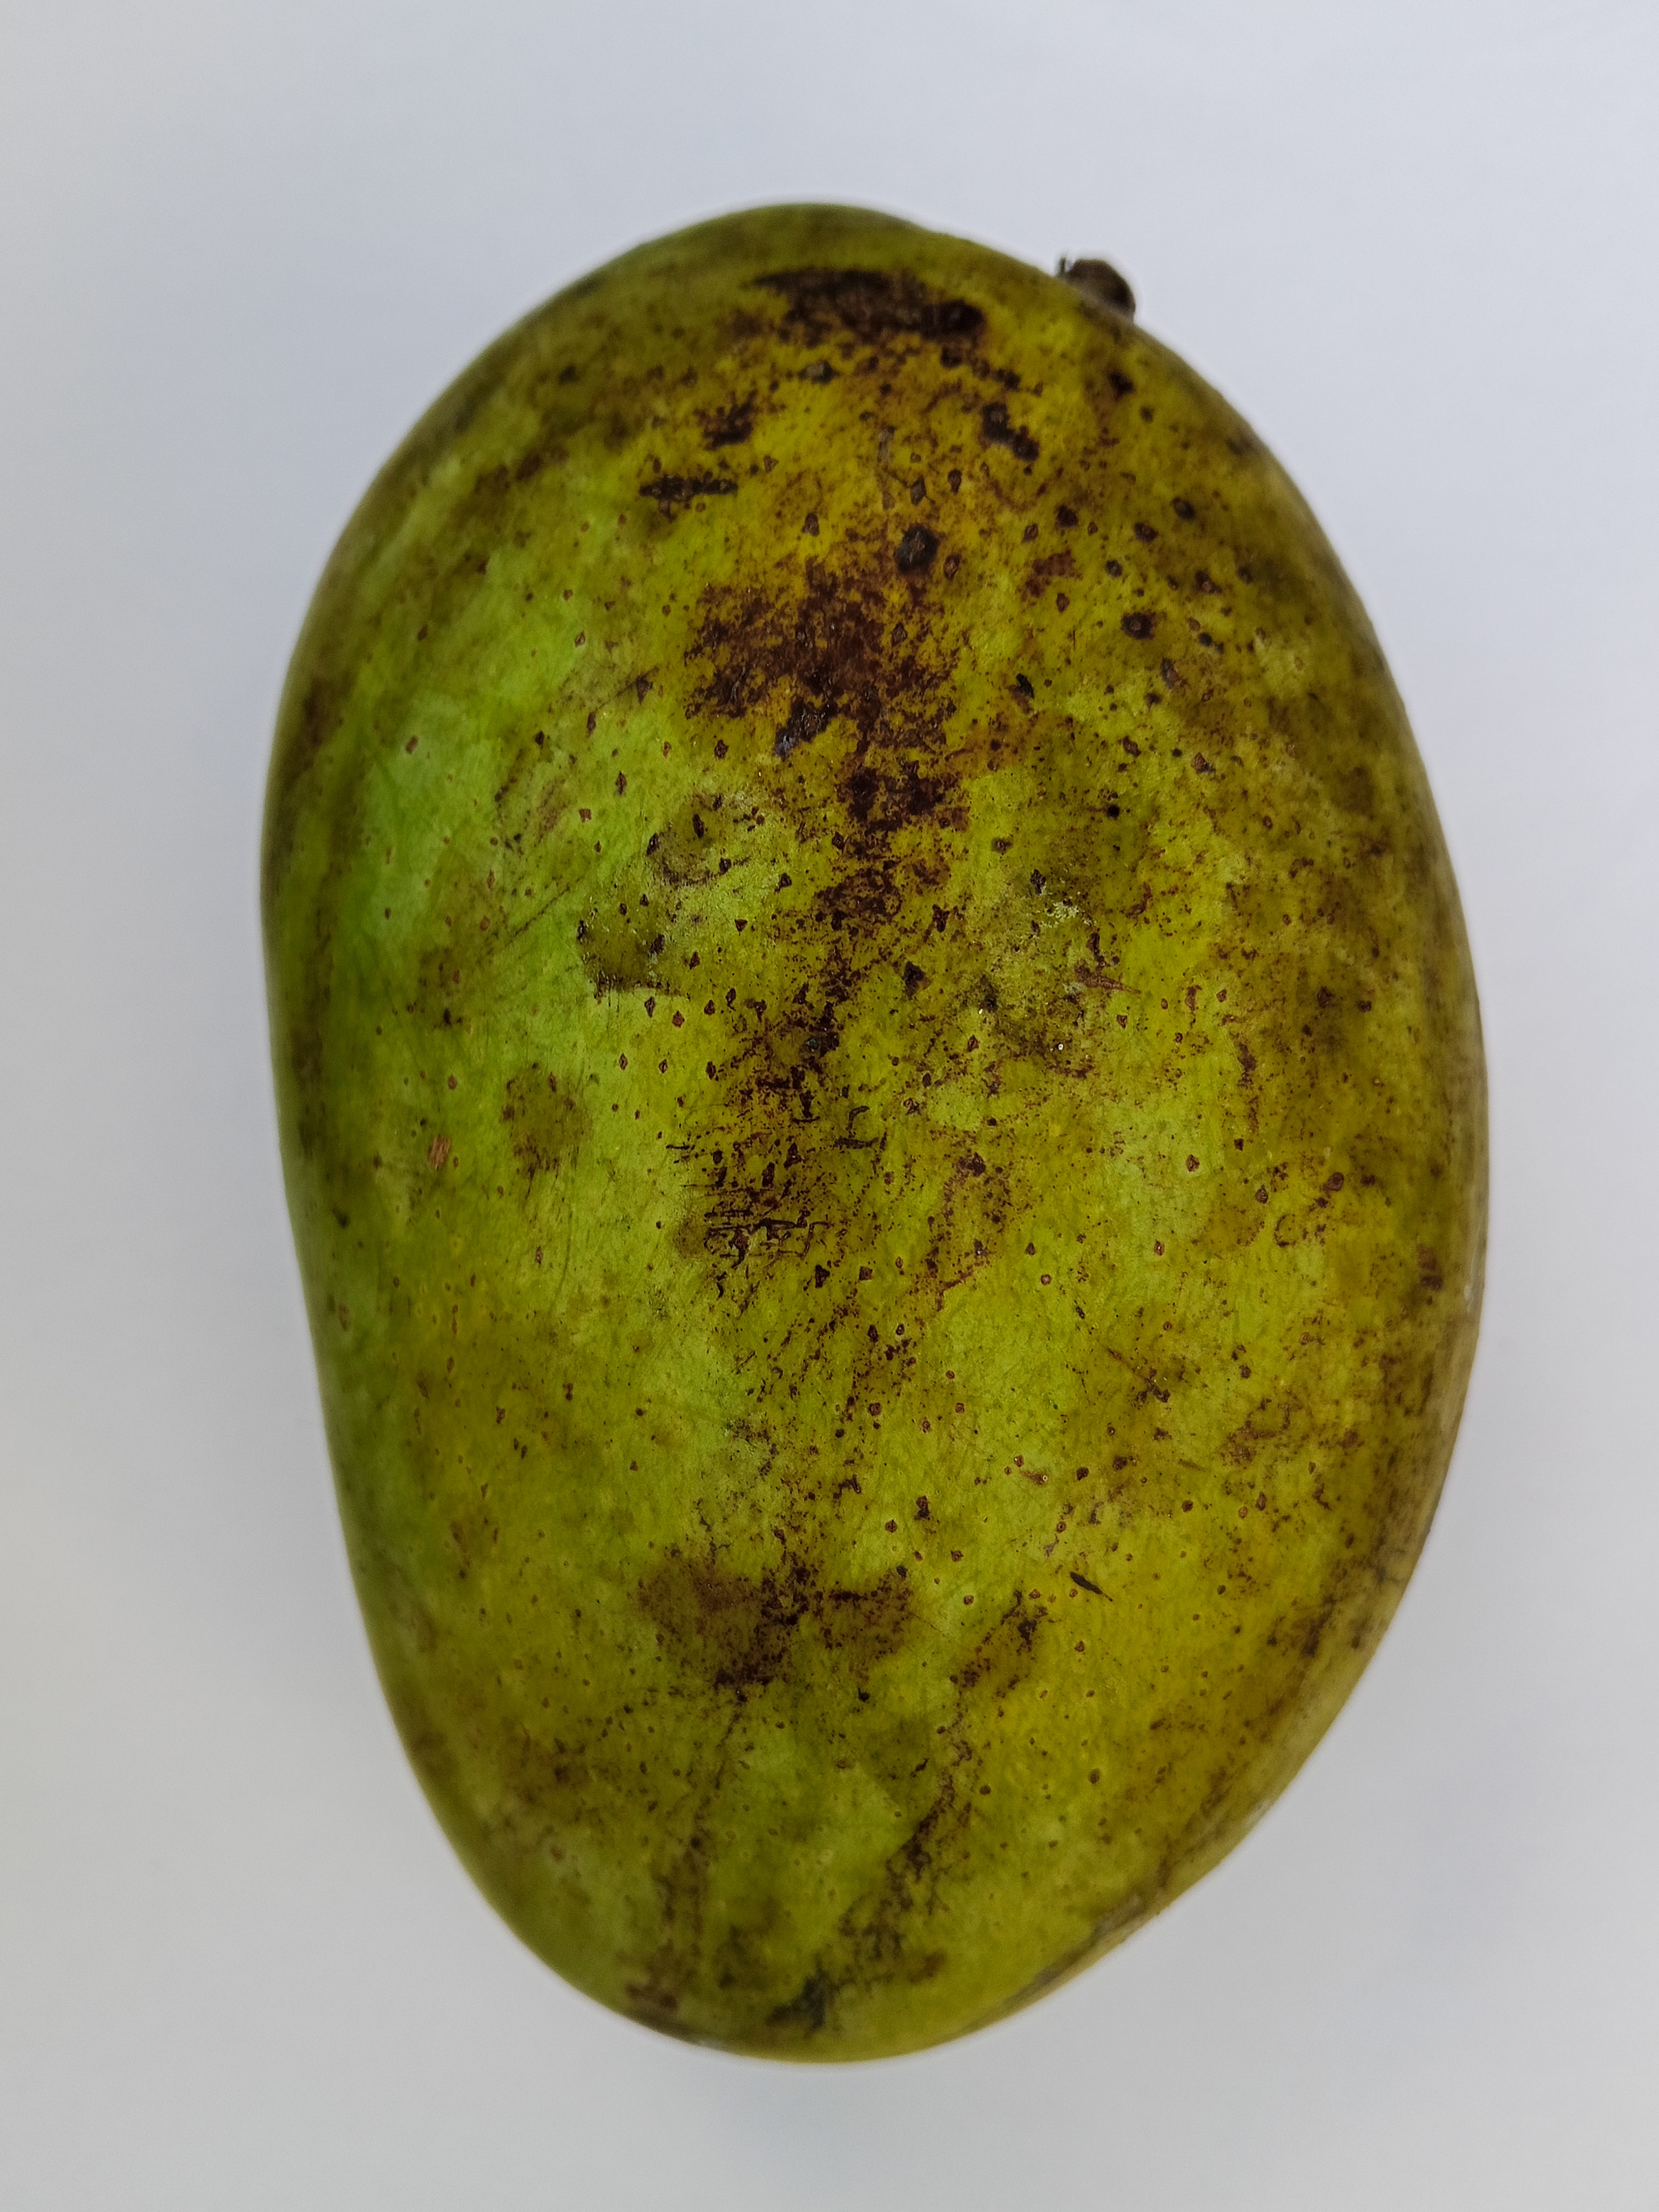
Mango variety: Fazli